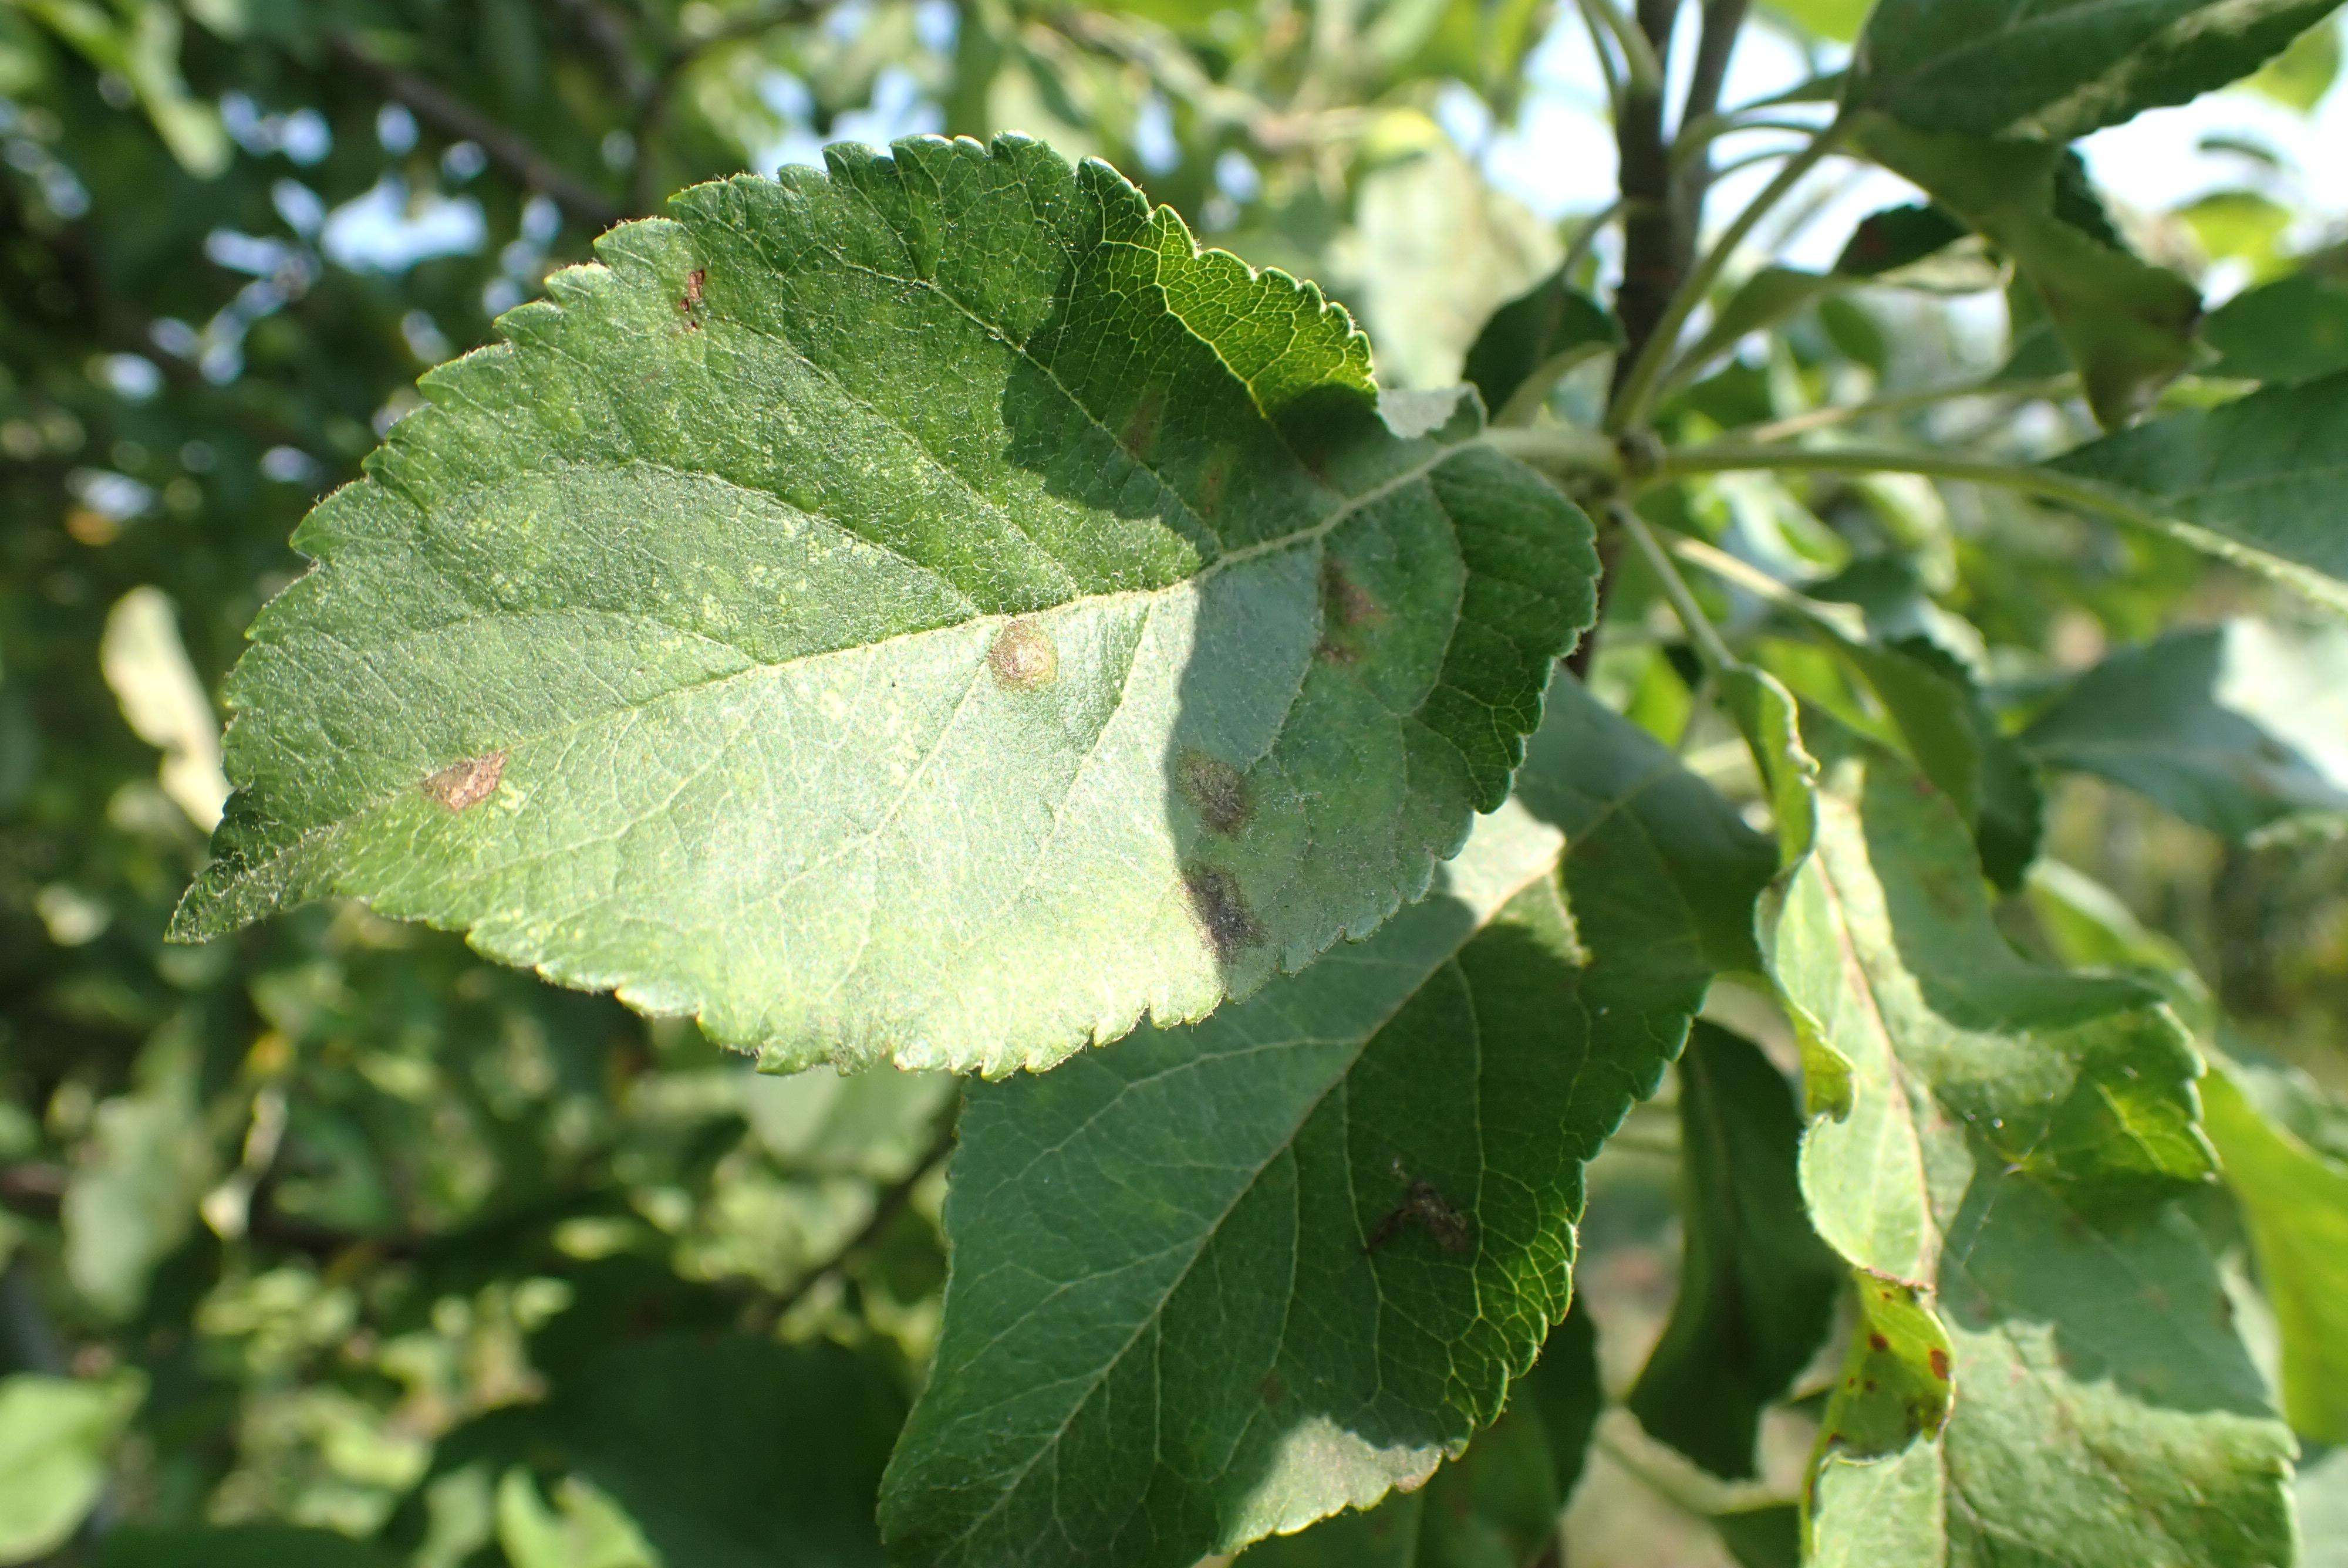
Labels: scab